Louis-Sextius de Jarente de La Bruyère

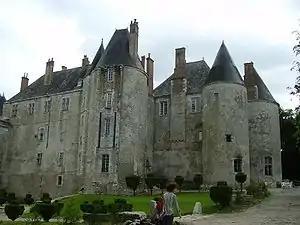
The Château de Meung-sur-Loire, residence of the Bishops of Orléans.

Louis XVI, informed of the scheme, became angry and reprimanded Bishop Jarente. Being close with the Duke of Choiseul, he was dismissed in 1771 and retired to his Château de Meung-sur-Loire, residence of the Bishops of Orleans that he had sumptuously redecorated.